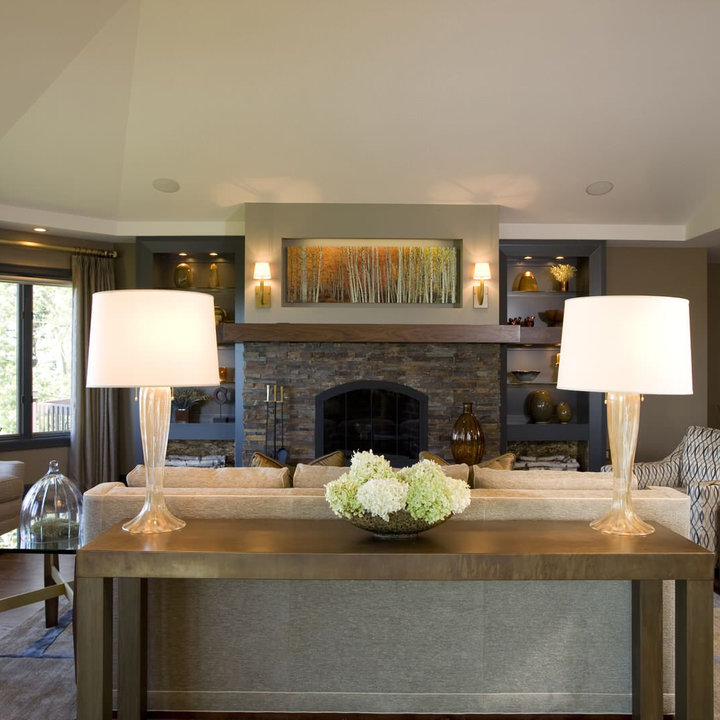
Style: Classic